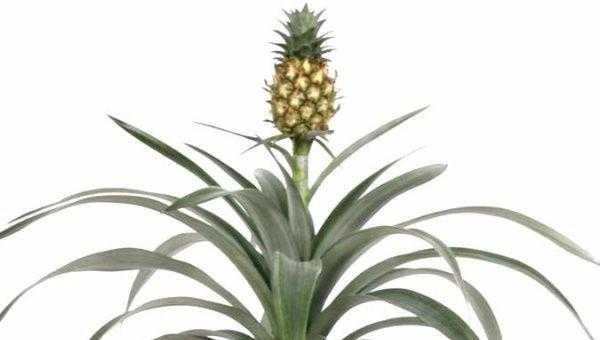
Label: Pineapple